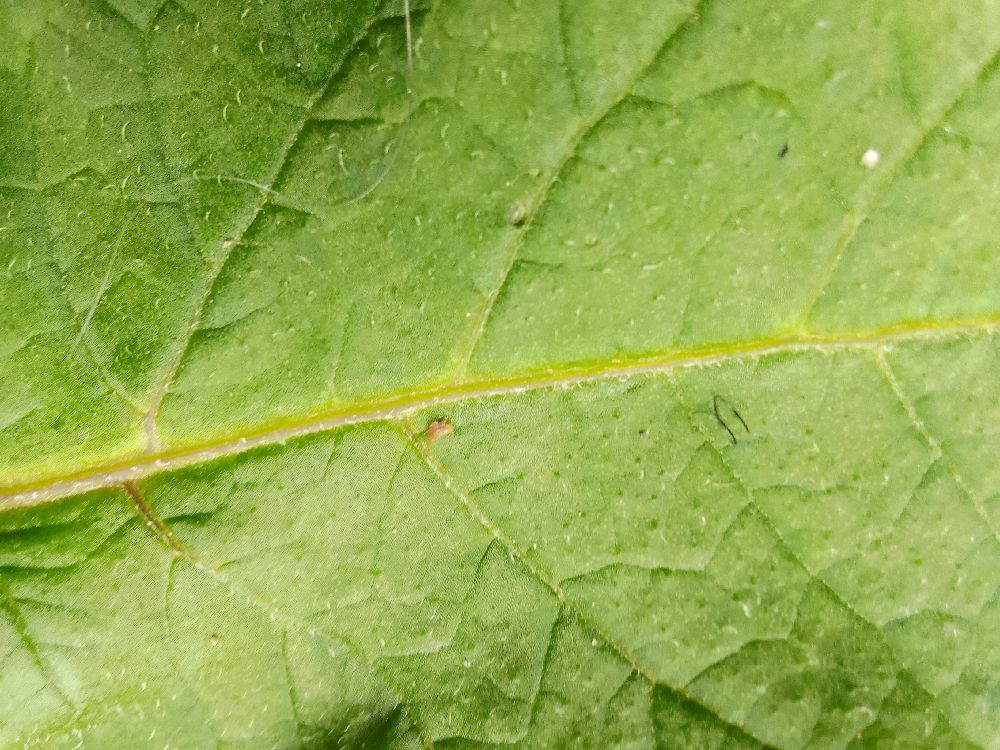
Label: Healthy